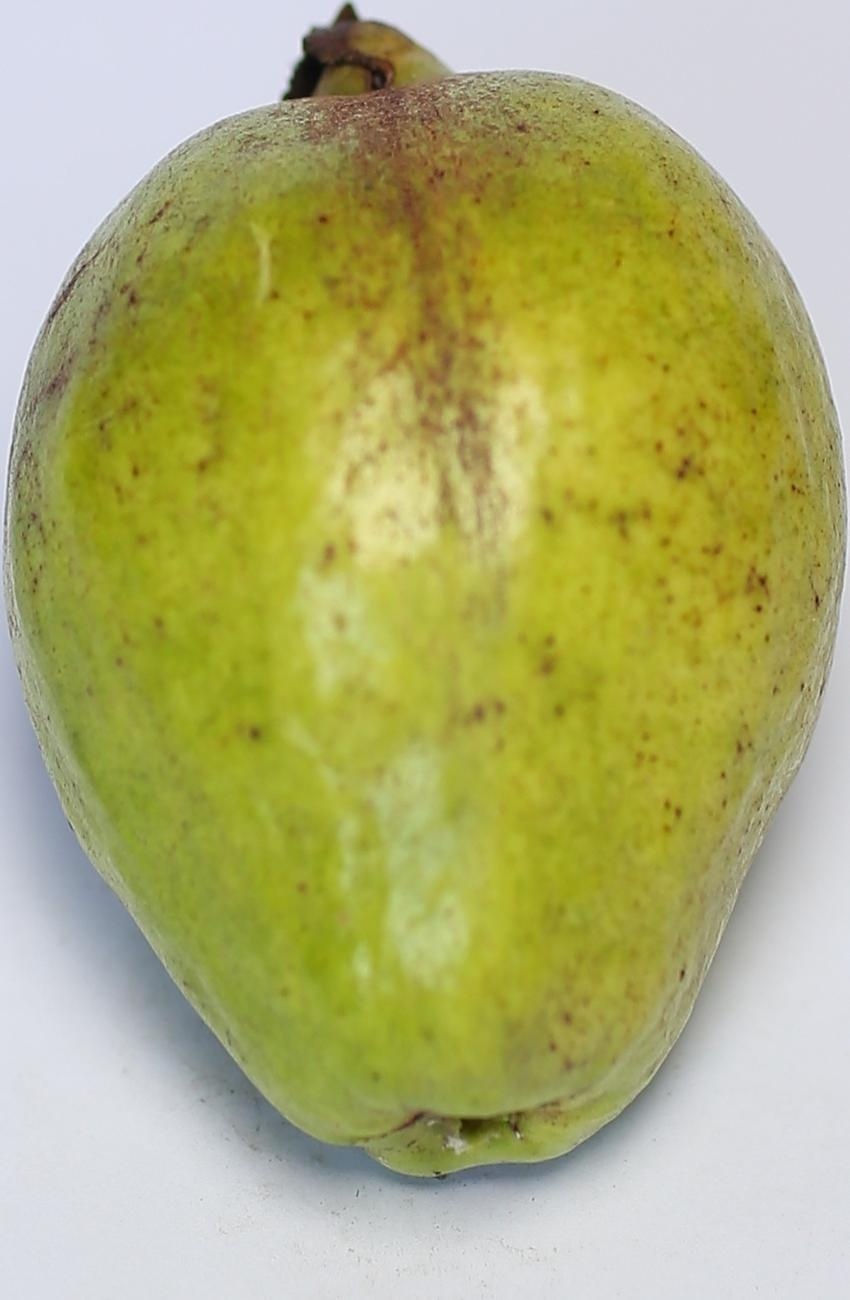
Maturity: green
Variety: thadhrami